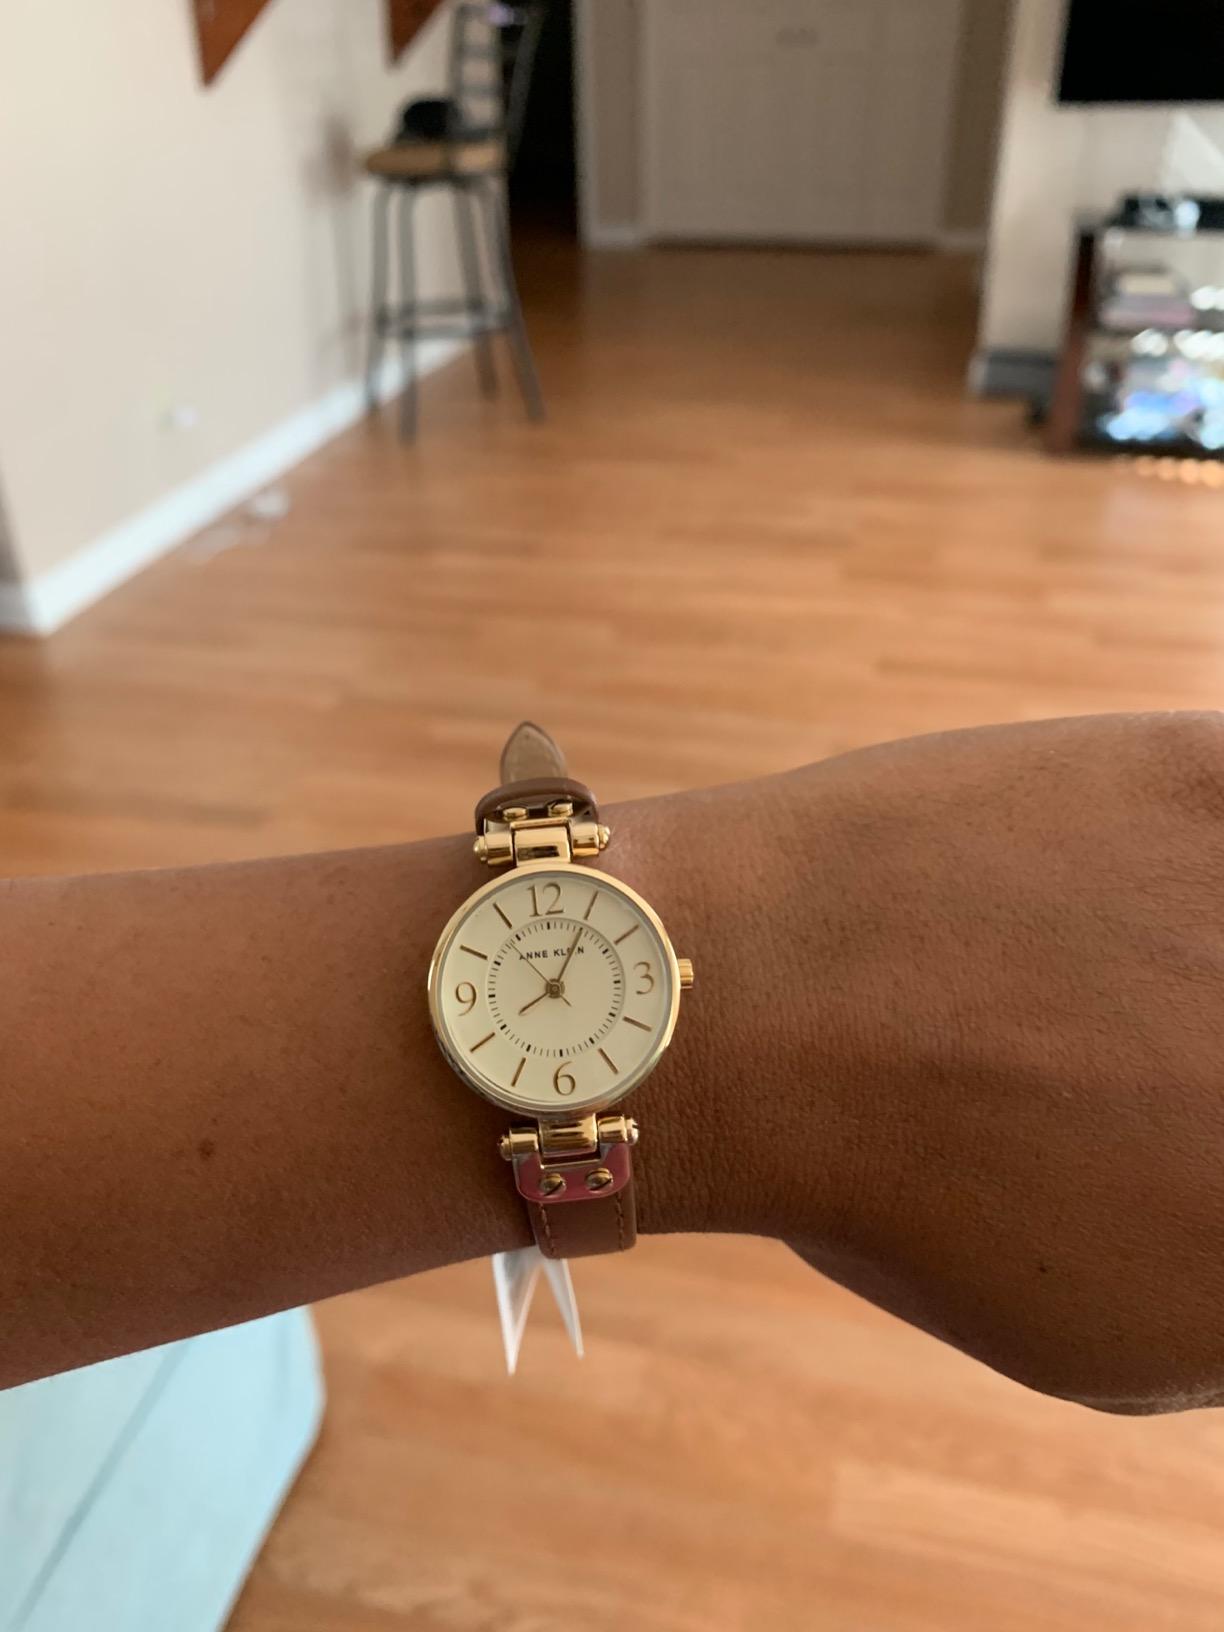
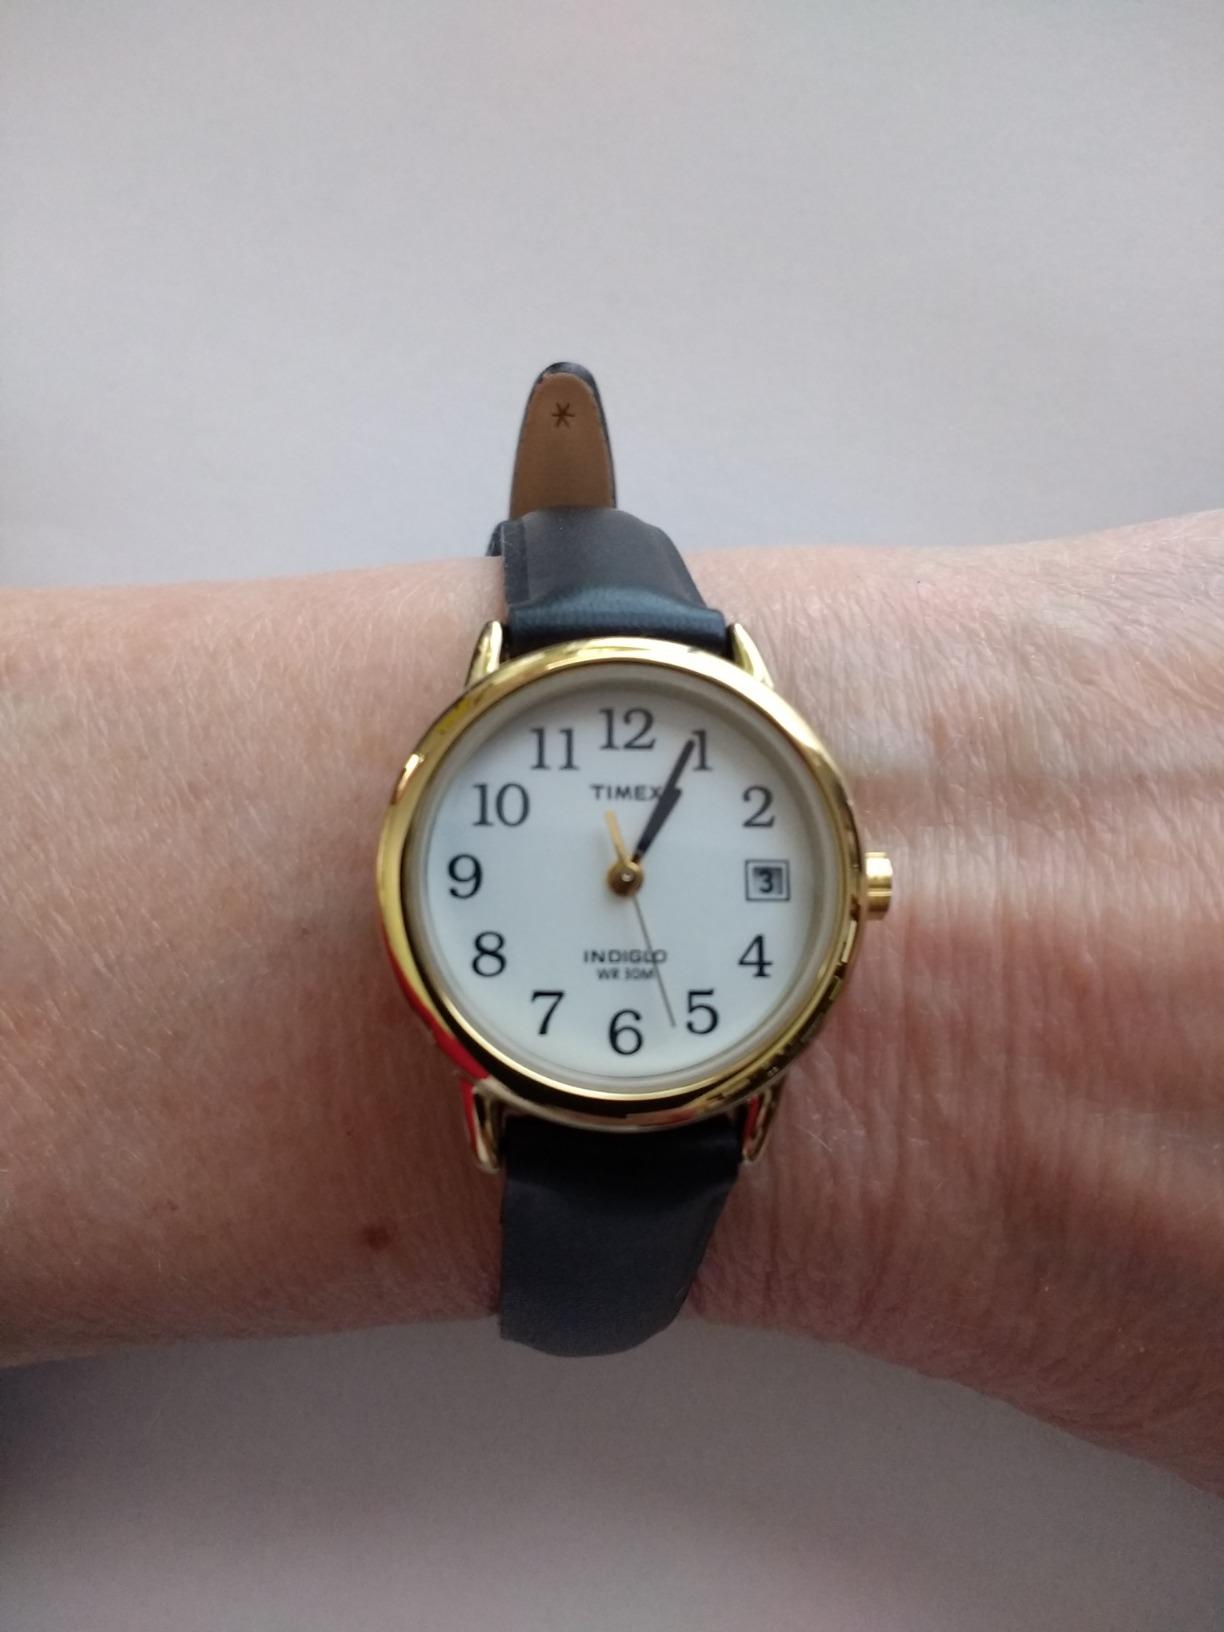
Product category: accessories_watch
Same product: no